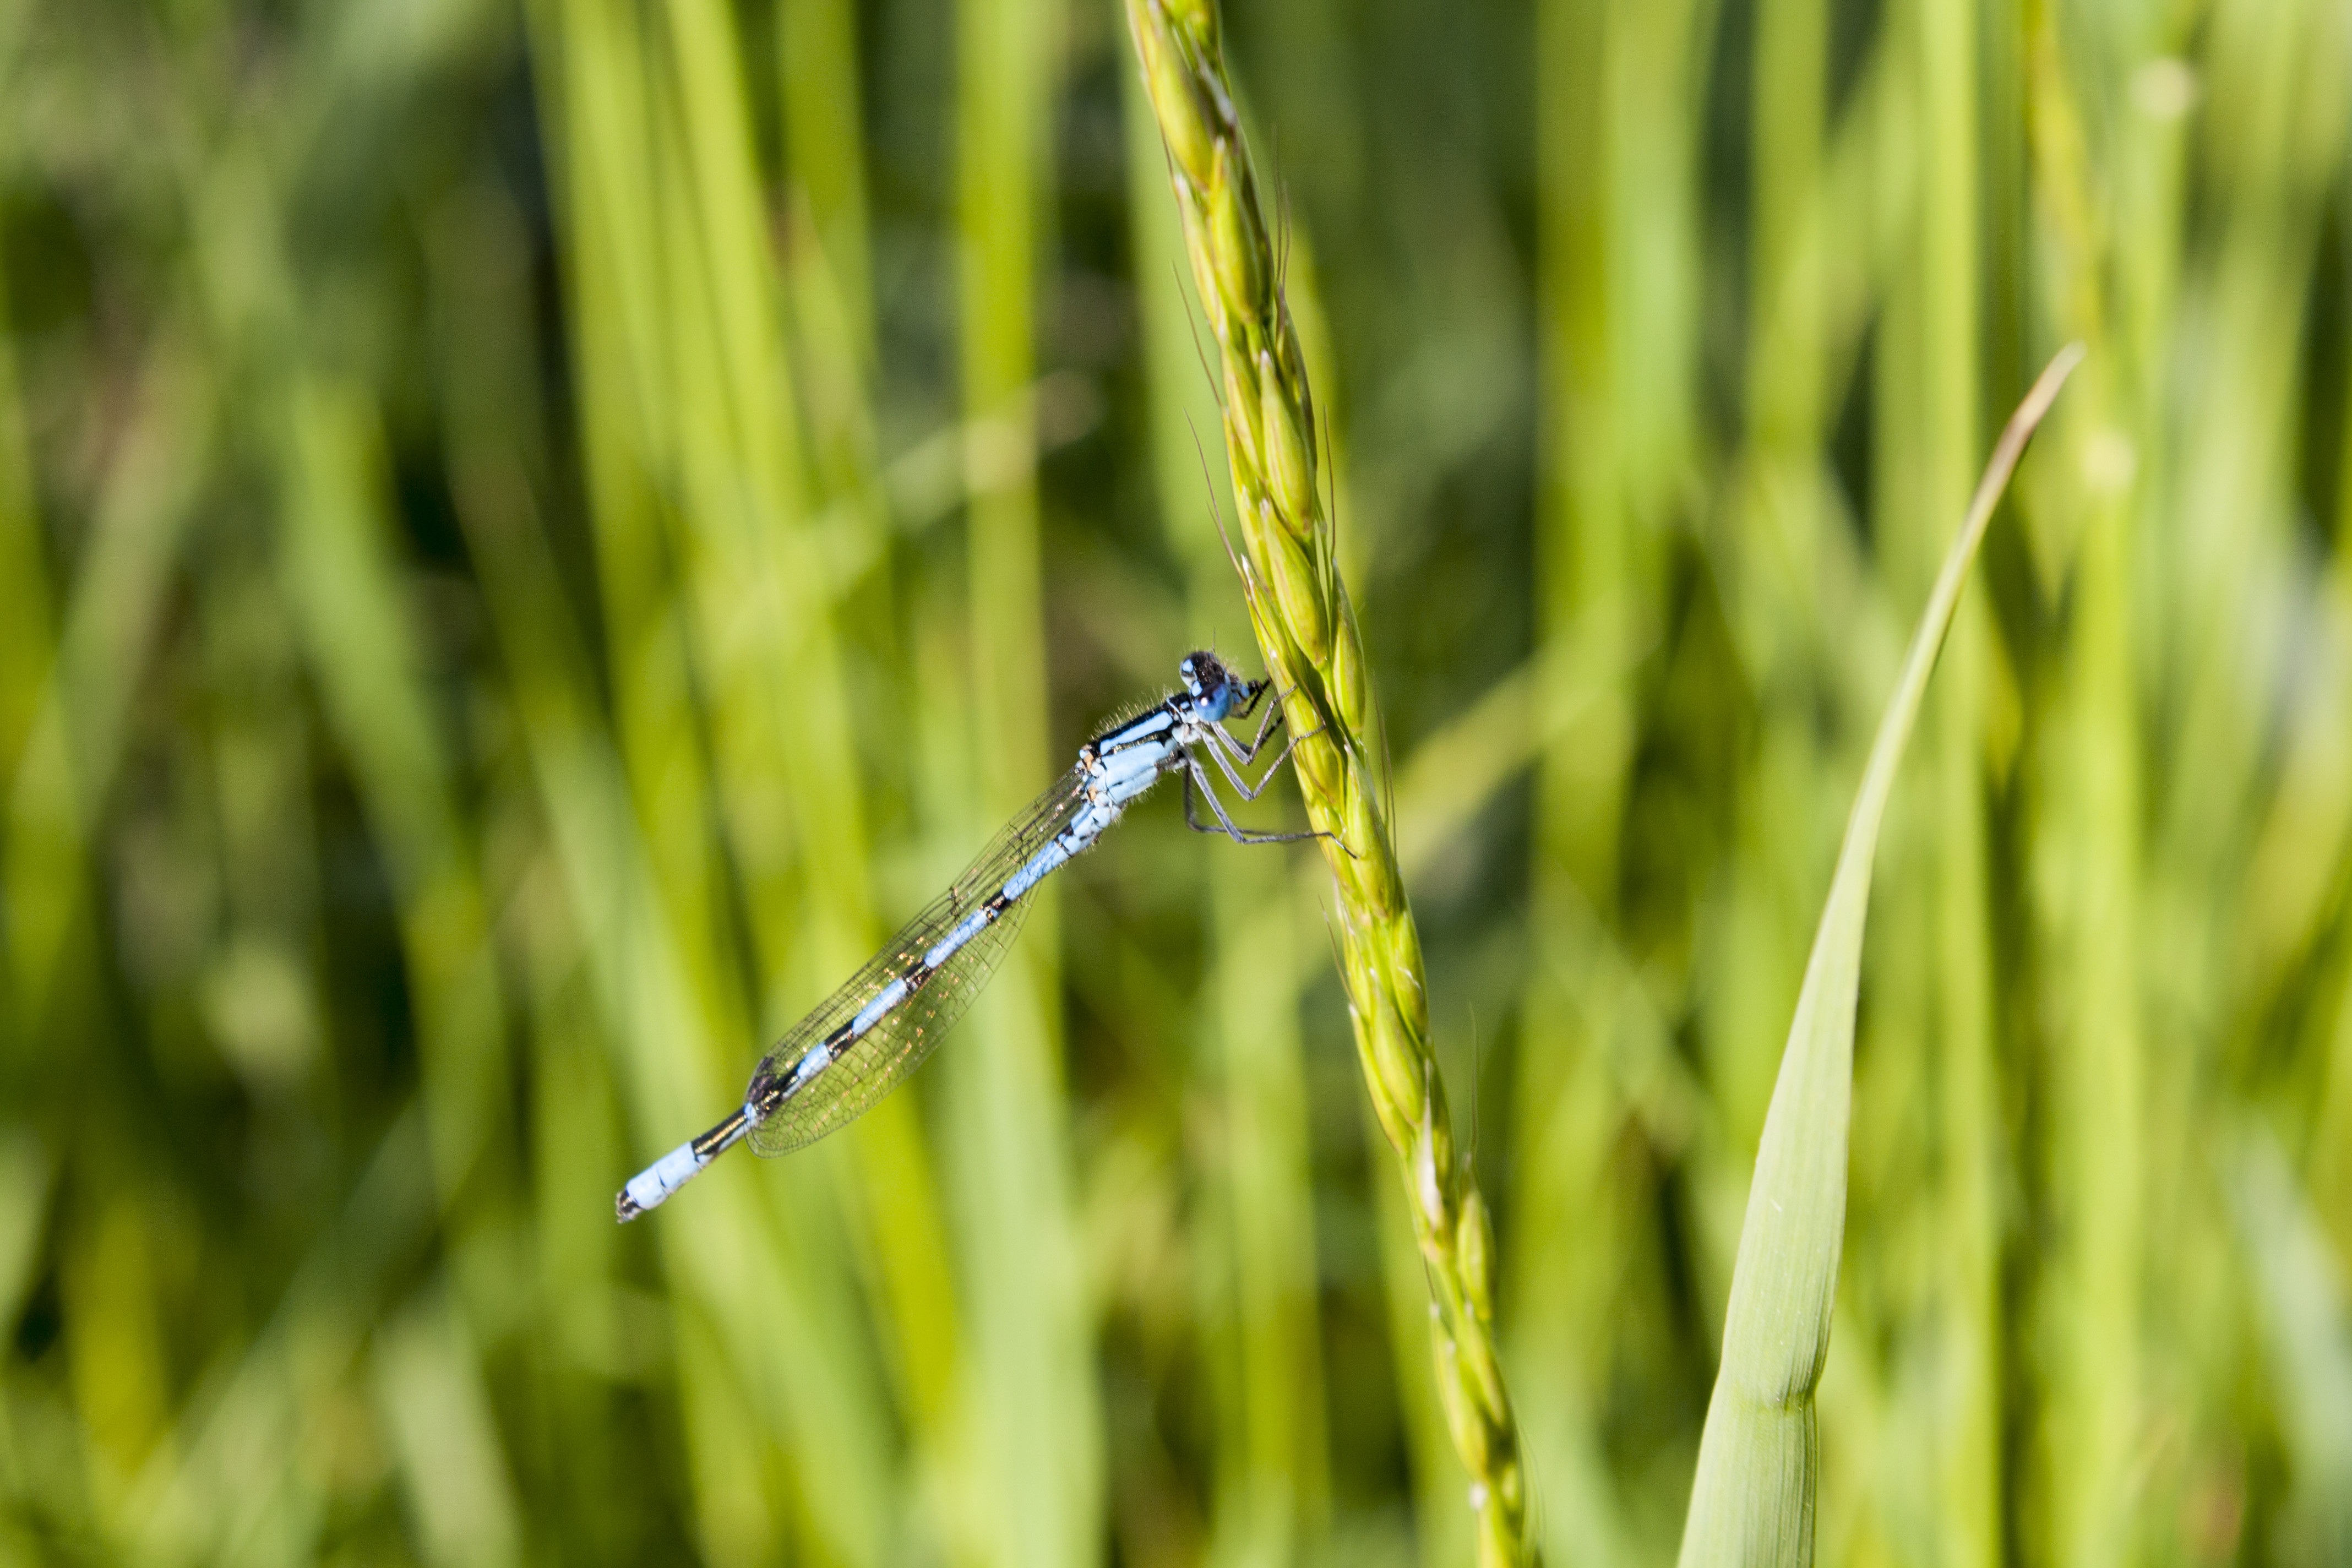
nature, grass, meadow, flower, green, insect, macro, bug, fauna, invertebrate, close up, dragonfly, damselfly, moisture, macro photography, arthropod, grass family, plant stem, dragonflies and damseflies